Göttingen–Bodenfelde railway

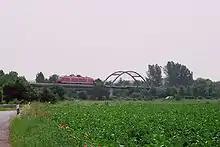
During the construction of the Hannover–Würzburg high-speed line a long bridge was built for the railway line to Bodenfelde, which later also crossed Federal highway 3.

For the construction of the Hanover–Würzburg high-speed railway, the former access route to Göttingen station was demolished. The traffic of the branch line was first diverted from Weende temporarily via the new line until the former railway embankment was extended by a bridge over the high-speed line and the new Federal highway 3 and connected to the railway at the former Weende station to the Hanover–Kassel railway. Thus, the trains to Bodenfelde were the first to run on the new line in Göttingen.